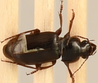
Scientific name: Harpalus amputatus
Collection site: Konza Prairie Agroecosystem NEON (KONA), plot KONA_005